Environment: real
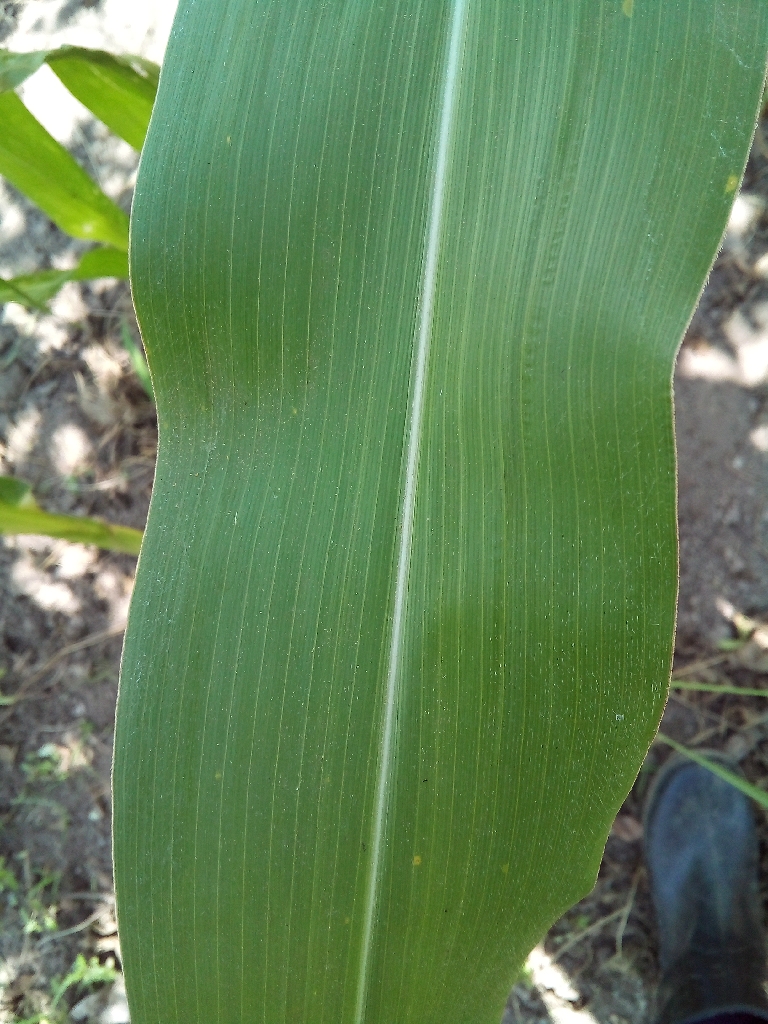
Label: healthy